Compound locomotive

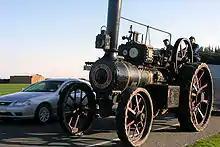
Burrell road locomotive, showing high- and low-pressure cylinders.

A type long-familiar on French railways was the 4-cylinder de Glehn compound. The prototype, Nord 701, was designed by Alfred de Glehn, an engineer at the Société Alsacienne de Constructions Mécaniques (SACM), and ordered by Gaston du Bousquet, chief engineer of the Nord Railway. It was initially built as a rigid-framed 1AA / 2-2-2-0 but later rebuilt with a pivoting bogie as a 2′AA / 4-2-2-0 and is still preserved in that condition. It had a 4-cylinder layout with the driving wheels uncoupled, and bore a superficial resemblance to a Webb compound, except that inside HP cylinders drove the leading driving axle whilst the LP cylinders were outside, driving the trailing axle. In 1891 two production locomotives, Nord 2.121 and 2.122, were placed in service with the cylinder positions inverted at du Bousquet's insistence, that is outside HP and inside LP. One of these initially had uncoupled driving axles as before but this arrangement proved inferior to the coupled version. Sixty were built in all.